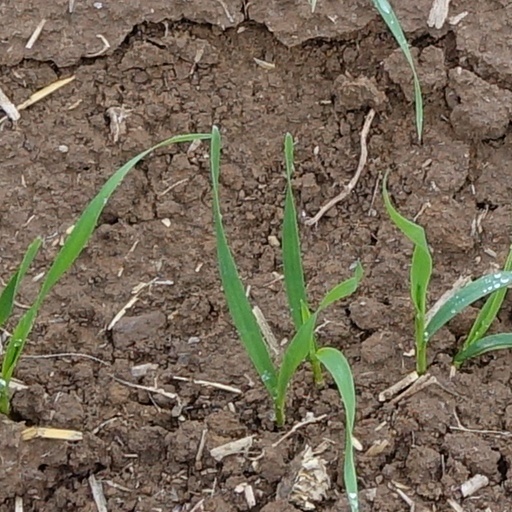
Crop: wheat